Richard McCormack (politician)

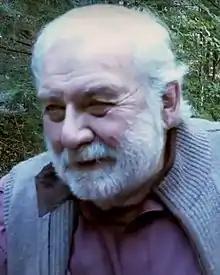
McCormack in 2022

Richard John McCormack (born July 20, 1947) is an American political figure in the state of Vermont. A Democrat, He represented the three-member at-large Windsor County district in the Vermont Senate from 1989 to 2003. In 2006, he was again elected to the State Senate, and he has been reelected every two years from 2008 to 2022.